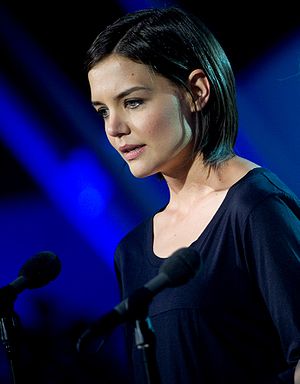
Katie Holmes
Katie Holmes på National Memorial Day i Washington, DC, 24 maj 2009
Kate "Katie" Noelle Holmes er en amerikansk skuespiller, der blev kendt for sin rolle som Joey Potter i tv-serien Dawson's Creek.